Annie Buller

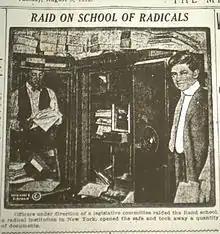
Buller was a student at the Rand School during a Lusk Committee raid that seized documents to fuel its investigations (Summer 1919)

Annie S. Buller was born on December 9, 1895, in Ukraine to a Jewish family with three brothers. Her father was a carpenter. She emigrated to Montreal with her parents in the early 1900s. She became politically active in socialist politics during World War I and followed her friend Becky Buhay (1896–1953) to study Marxist thought at the Rand School of Social Science in New York. In May 1920, Algernon Lee, educational director, presided over the graduation of the second-largest class ever at Rand, whose members included: John J. Bardsley, William D. Bavelaar, Annie S. Buller, Louis Cohan, Harry A. Durlauf, Clara Friedman, Rebecca Goldberg, William Greenspoon, Isabella E. Hall, Ammon A. Hennsey (Ammon Hennacy), Hedwig Holmes, Annie Kronhardt, Anna P. Lee, Victoria Levinson, Elsie Lindenberg, Selma Melms, Hyman Neback, Bertha Ruvinsky, Celia Samorodin, Mae Schiff, Esther T. Shemitz, Nathan S. Spivak, Esther Silverman, Sophia Ruderman, and Clara Walters.